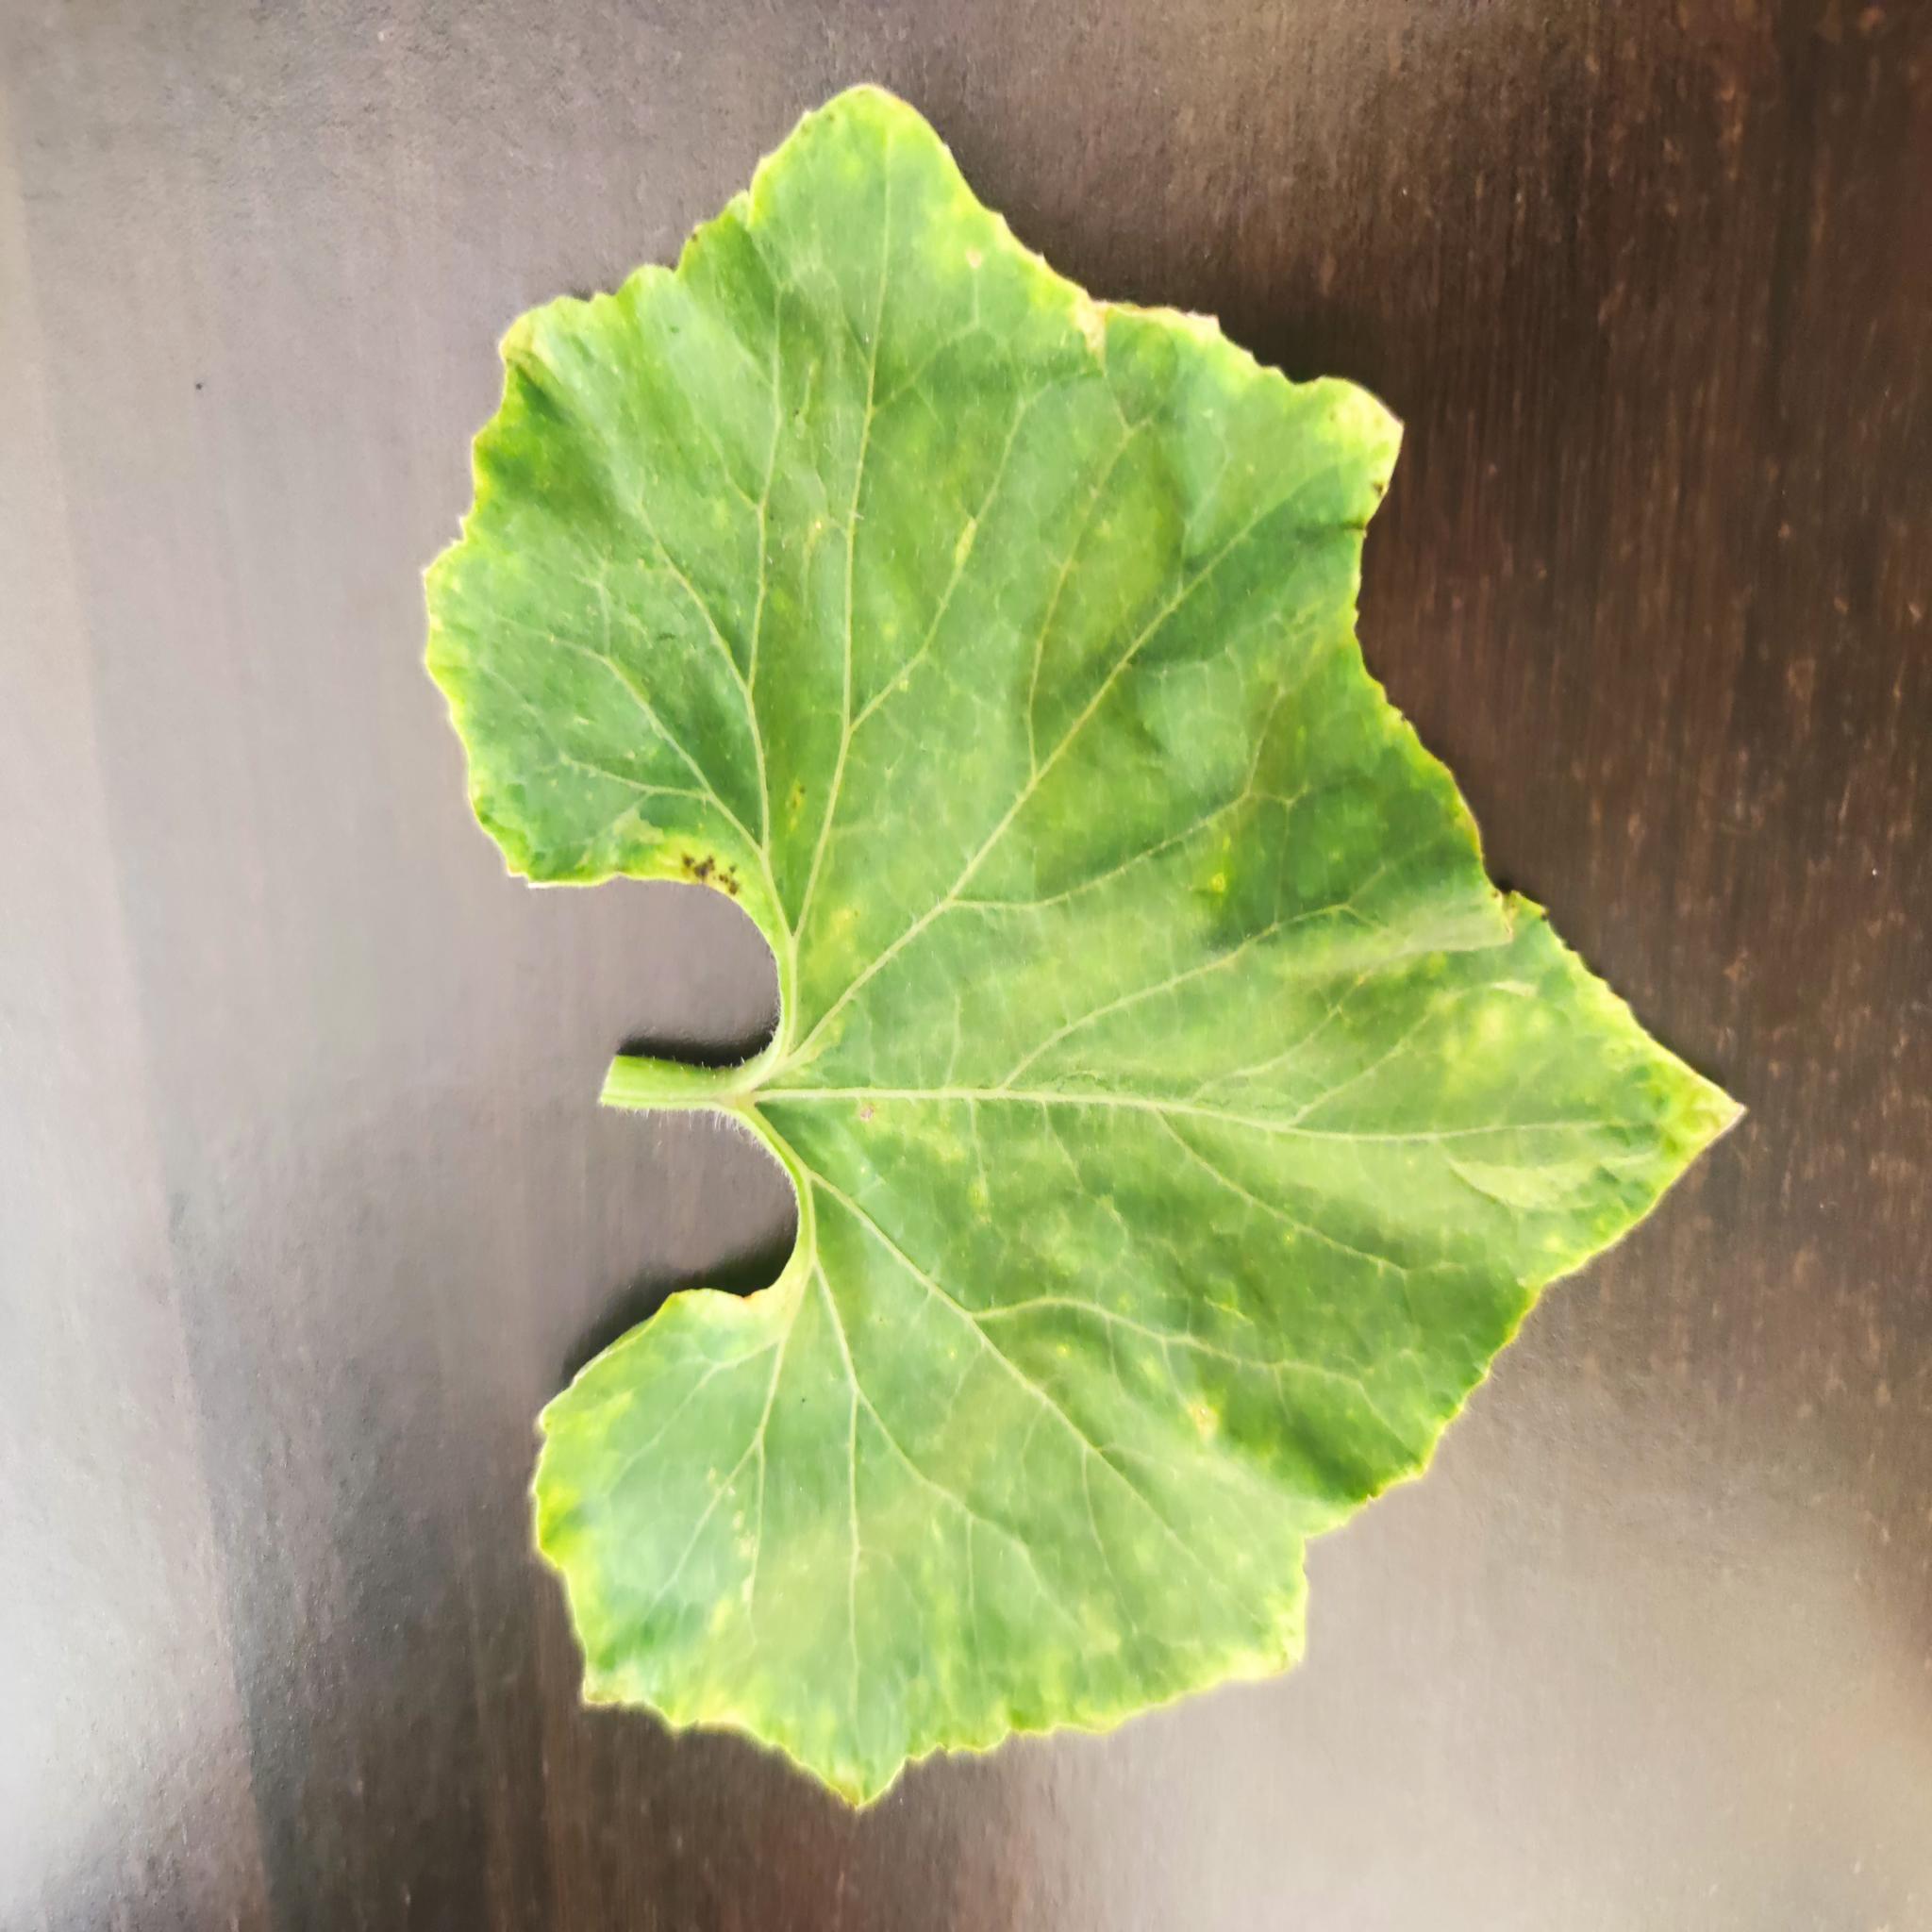
Label: Downy mildew